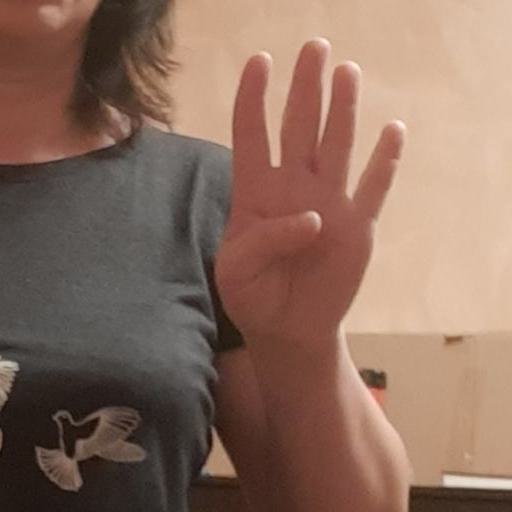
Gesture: four